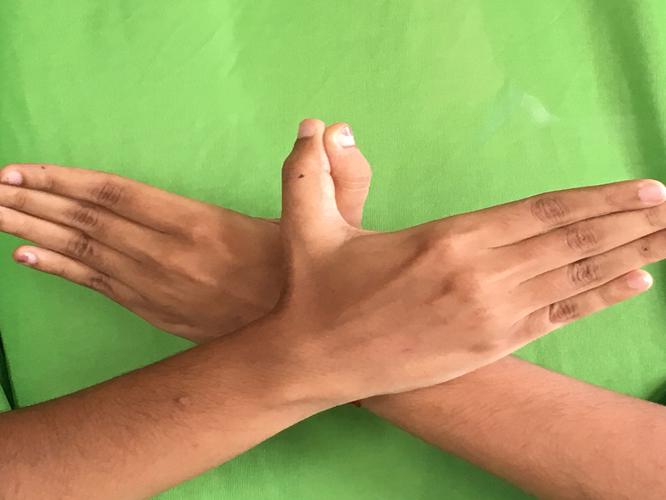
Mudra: Garuda
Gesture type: double_hand